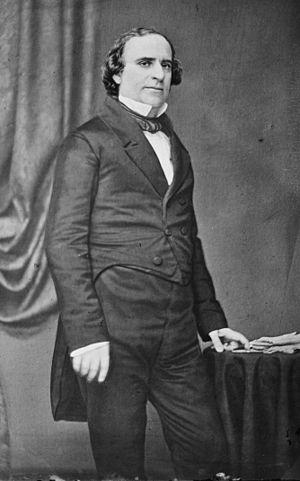
David Levy Yulee, né le 12 juin 1810 à Charlotte-Amalie et mort le 10 octobre 1886 à New York, est un homme politique américain membre du Parti démocrate. Premier citoyen juif élu au Sénat des États-Unis, il est également le dernier représentant au Congrès du territoire de Floride.
Depuis son admission à l'Union, le 3 mars 1845, l'État de Floride élit deux sénateurs, membres du Sénat fédéral.